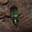
Label: beetle